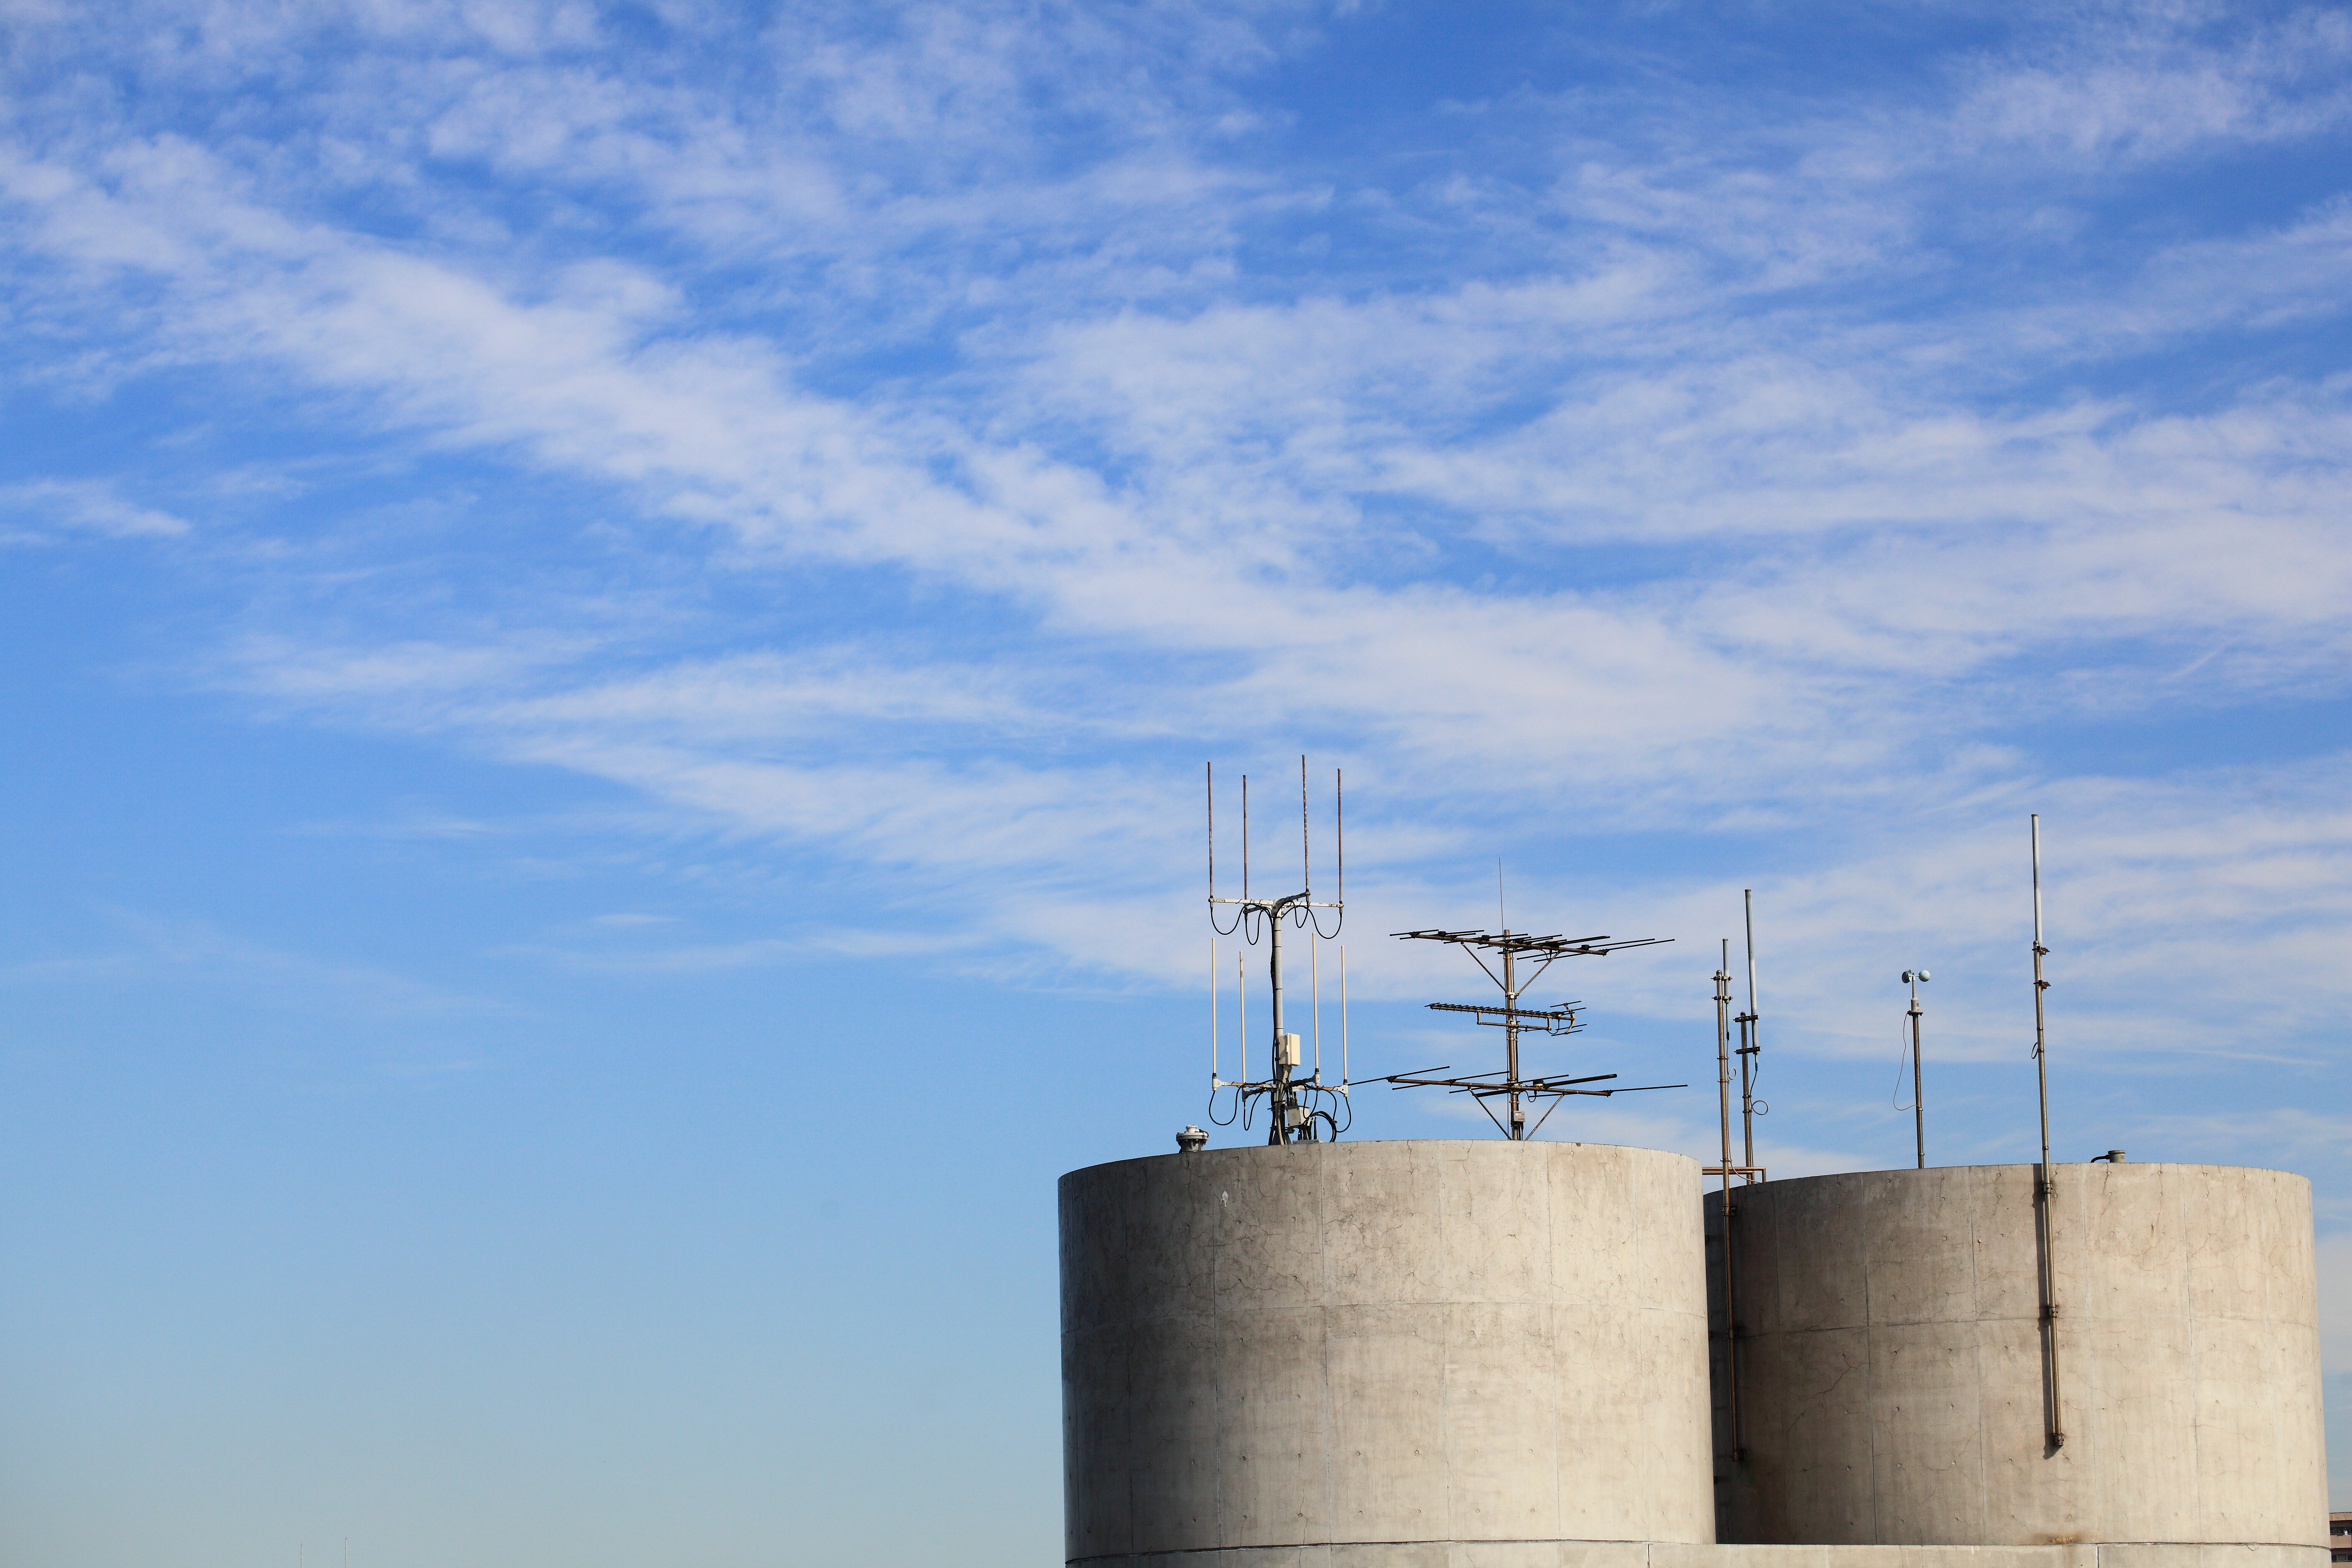
sea, cloud, sky, wind, high, tower, blue, energy, clouds, cool image, 5d, hires, markii, hi, res, resolution, atmosphere of earth